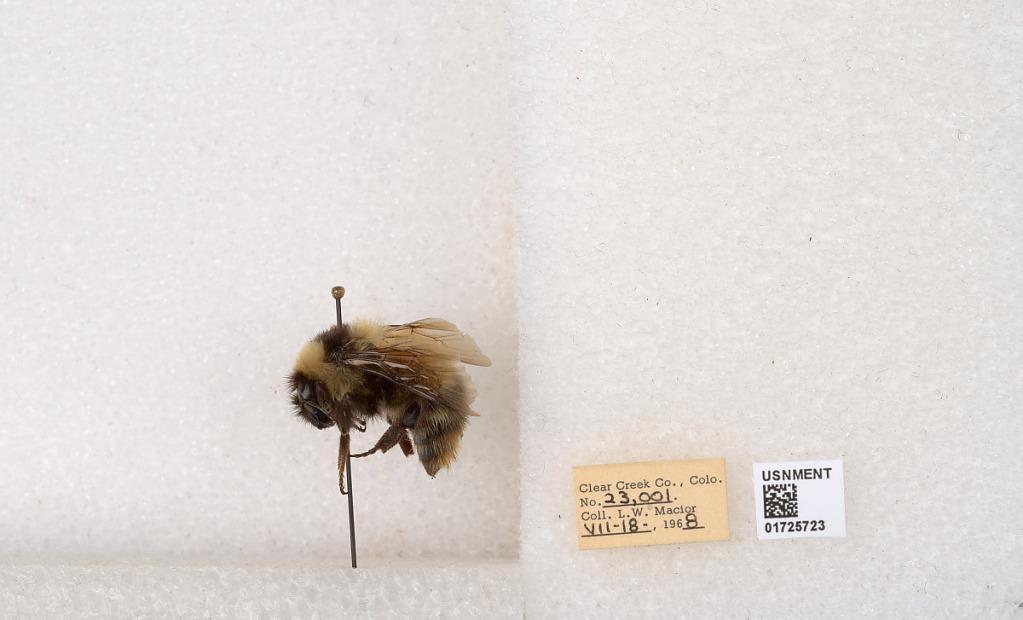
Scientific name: Bombus kirbyellus
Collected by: L. Macior
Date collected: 1968-7-18
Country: United States
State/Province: Colorado
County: Clear Creek
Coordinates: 39.6891, -105.644